Orazio Fidani

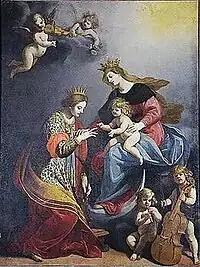
"Baptism of Christ", 1635

Orazio Fidani (10 July 1610, Florence – 2 January 1656, Florence) was an Italian painter; primarily of religious and mythological subjects.